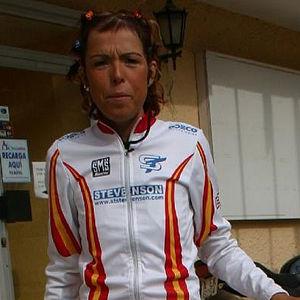
María Isabel Moreno, née le 2 janvier 1981 à Ribes de Freser, est une coureuse cycliste espagnole. Quatre fois championne d'Espagne, elle est contrôlée positive à l'EPO une semaine avant l'ouverture des Jeux olympiques de 2008, durant lesquels elle devait participer à l'épreuve contre-la-montre.